Alvise Badoer

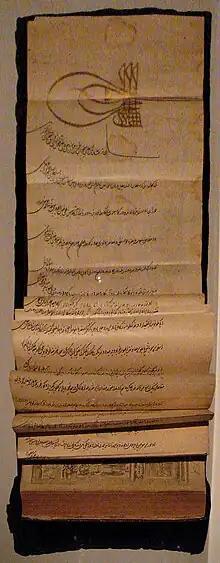
The peace treaty negotiated by Badoer

Badoer was elected to the Senate in 1537. During the war with the Ottoman Empire that began that year, he favoured an alliance with the Holy Roman Empire over one with France. The Senate ultimately approved the Holy League with the Empire on 13 September. A few days later, Badoer was elected a "savio di Terraferma". On 20 October, he was sent as a special envoy to the Emperor Charles V in Spain. He remained there until the league was formalized on 8 February 1538. He was back in Venice by April.